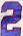
Number: 2